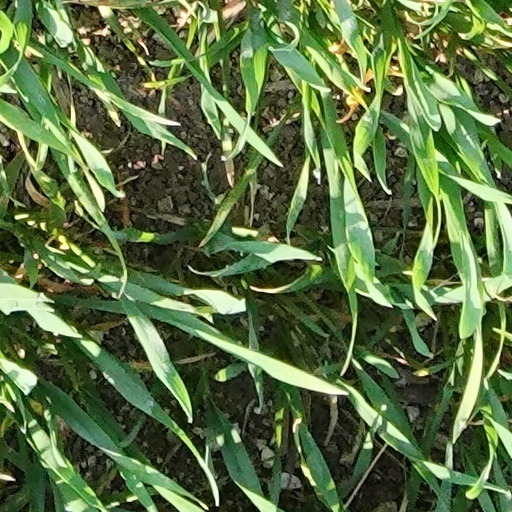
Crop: wheat